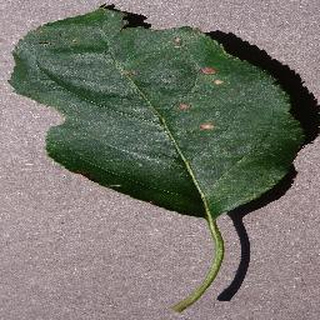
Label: apple_black_rot